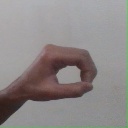
अक्षर: औ